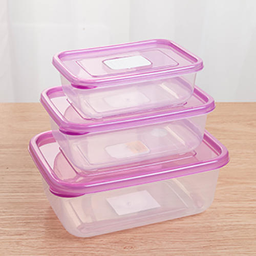
Label: plastic